Rockchip RK3288

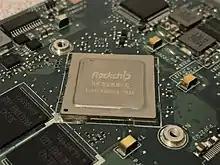
An RK3288-C used on an Asus C201 Chromebook.

The RK3288-C is used in the "Veyron" board design of several Chromebooks, and powers all of the following devices: